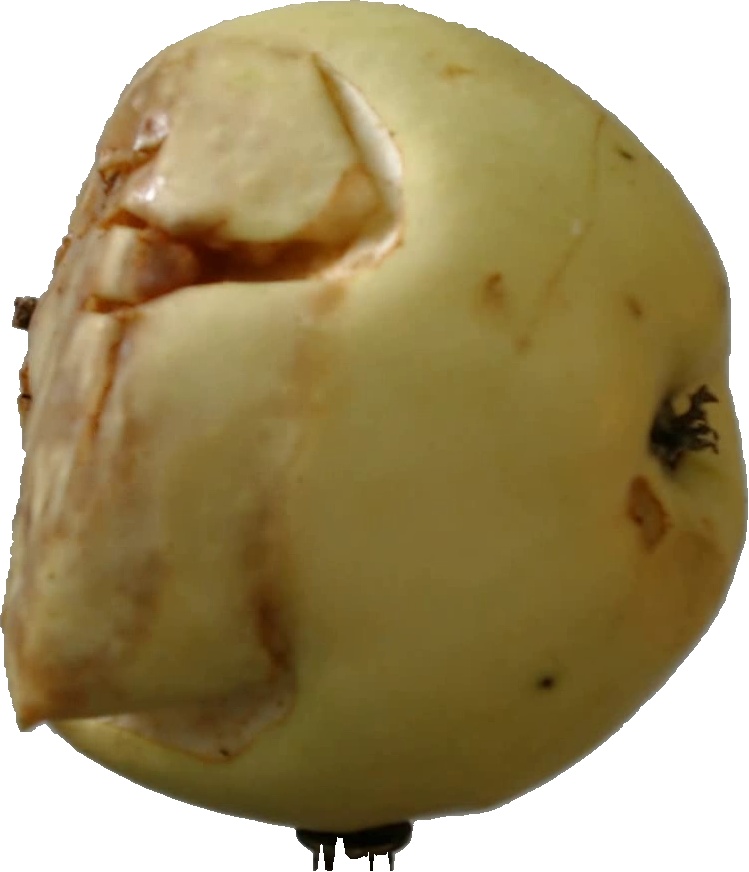
Label: apple_hit_1